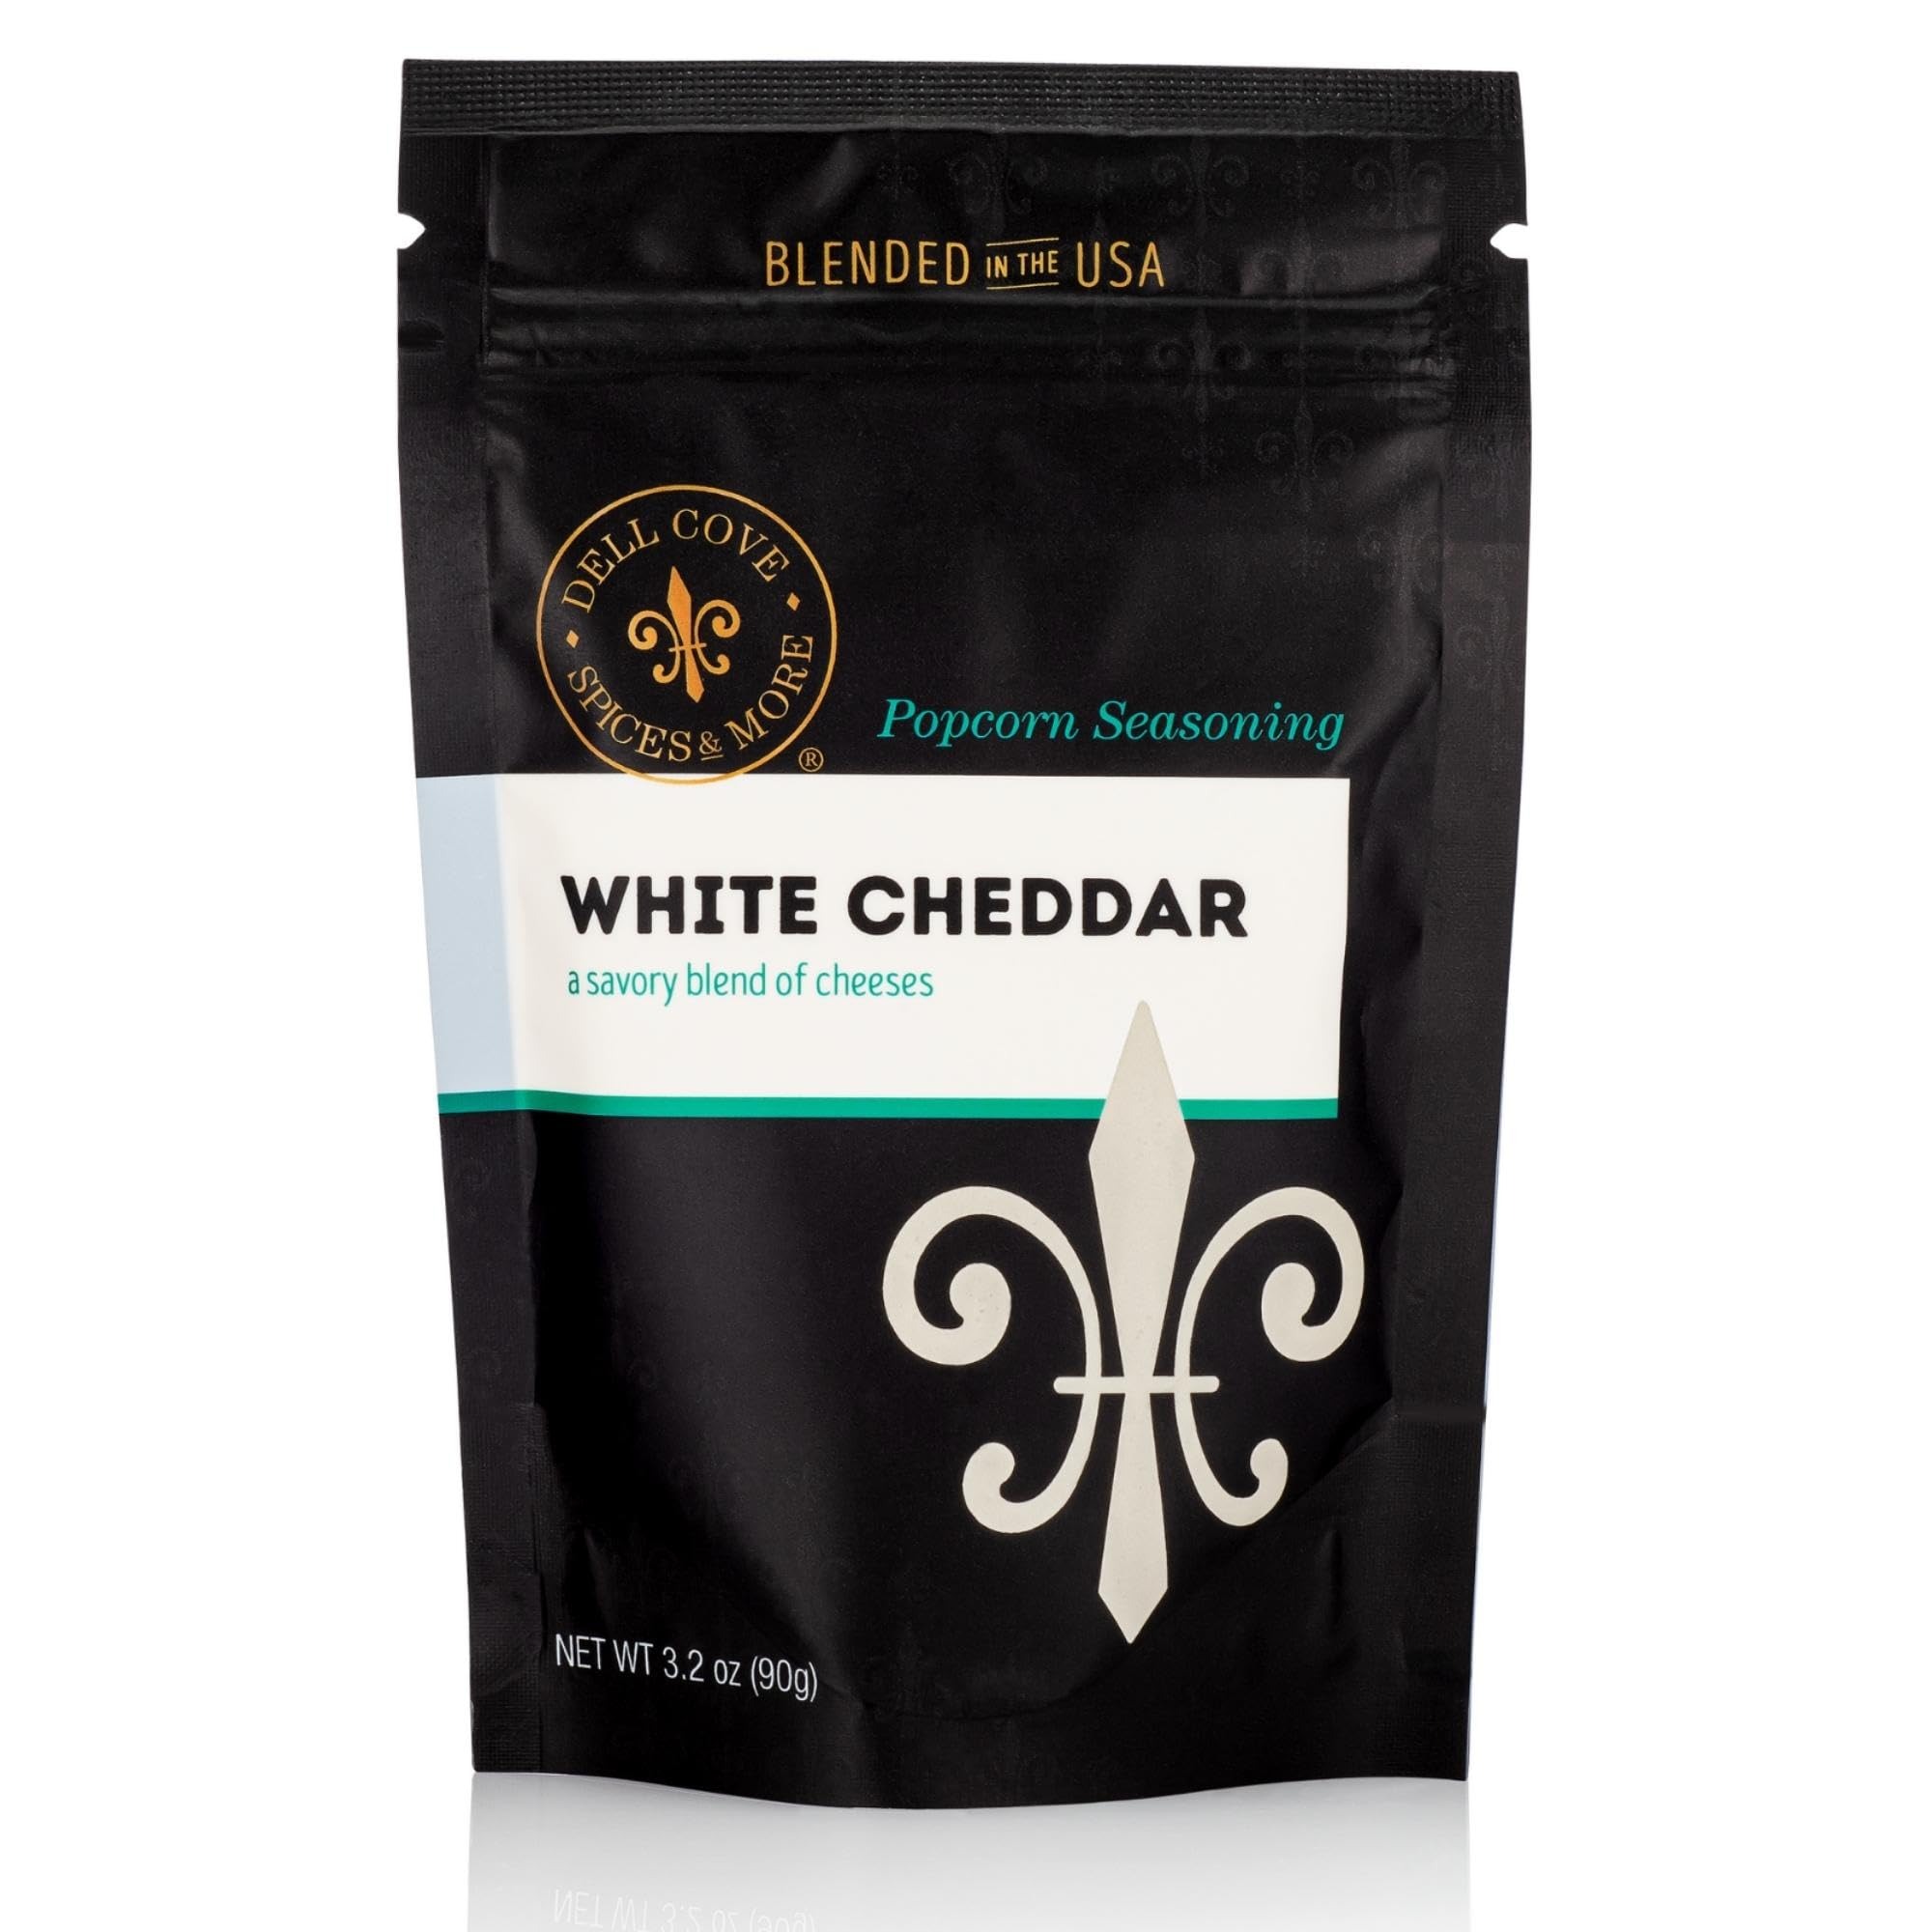
Item Name: White Cheddar Popcorn Seasoning | Non-GMO & Gluten Free | Vegetarian | Real Gourmet Popcorn, Cheesy Low Sodium Popcorn Seasoning | Dell Cove Spices - 3.2 oz
Bullet Point 1: REAL WHITE CHEDDAR FLAVOR: Our White Cheddar Popcorn Seasoning brings the authentic taste of white cheddar cheese to your popcorn. Enjoy a gourmet popcorn experience with this rich and cheesy flavor that's hard to resist.
Bullet Point 2: NON-GMO AND GLUTEN-FREE: Prioritizing quality, our popcorn seasoning is non-GMO and gluten-free. This ensures a wholesome snacking experience, making it suitable for various dietary preferences and restrictions.
Bullet Point 3: VEGETARIAN-FRIENDLY: This seasoning is vegetarian-friendly, catering to a wide range of dietary choices. Whether you follow a vegetarian lifestyle or simply appreciate vegetarian seasonings, this option is perfect for adding a cheesy twist to your popcorn.
Bullet Point 4: LOW SODIUM CHEESY INDULGENCE: If you're watching your sodium intake but still crave cheesy goodness, our White Cheddar Popcorn Seasoning offers a low-sodium snacking option. Enjoy the delightful taste of real cheddar without excess sodium, making it a smart choice for health-conscious snackers.
Bullet Point 5: GOURMET POPCORN BEYOND MOVIE NIGHTS: Elevate your popcorn experience with the rich flavor of white cheddar. This versatile seasoning is not limited to popcorn; it can enhance the taste of other snacks like potato chips, homemade fries, and even baked potatoes. It's a gourmet addition to your culinary adventures.
Product Description: Dell Cove White Cheddar popcorn seasoning is a creamy, rich blend of white cheddar and Parmesan cheeses. No fillers, no chemicals - just real cheese made by small dairies here in the U.S. What is better than rich cheesy popcorn? Nothing, because really, cheese is great all by itself. But sprinkled on popcorn? It's awesome. GLUTEN FREE. NON GMO. VEGETARIAN FRIENDLY. SERVING SIZE: 378 1/4 tsp (0.6g) PRODUCT SIZE: 5" x 8" x 2" 3.2oz (90g)
Value: 3.2
Unit: Ounce

Price: 10.99